DL Crucis

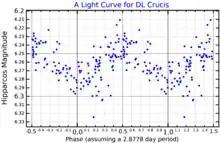
A light curve for DL Crucis, plotted from "Hipparcos" data

In 1977 DL Crucis, then referred to as HR 4653, was being used as a comparison star to test the variability of δ Crucis. δ Crucis turned out to be constant relative to several other stars, but the difference in brightness between it and HR 4653 changed by 0.02 magnitude. It was considered likely to be a variable with a period longer than seven hours.